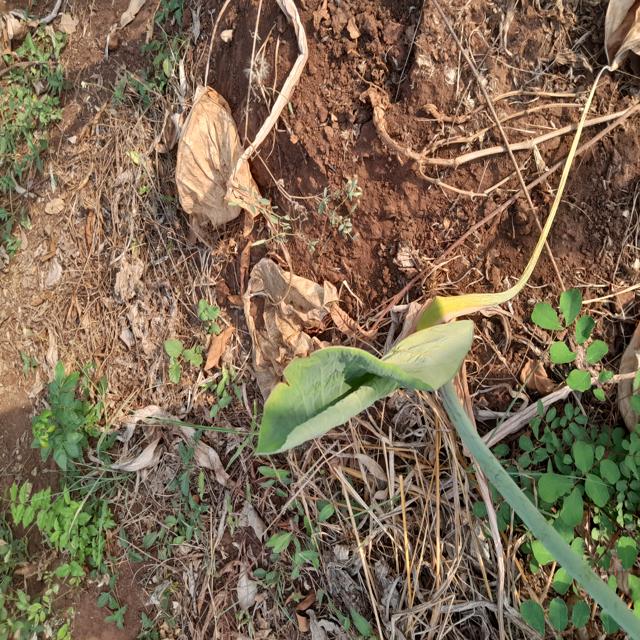
Label: Healthy